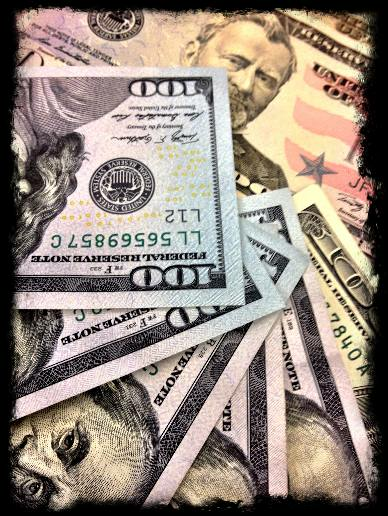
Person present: Yes